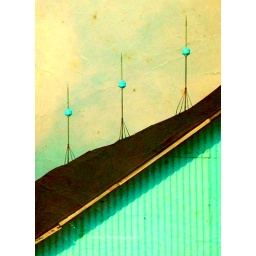
lightning rods on an old blue barn on the way to brush valley greenhouse! modified color and textures in gimp.